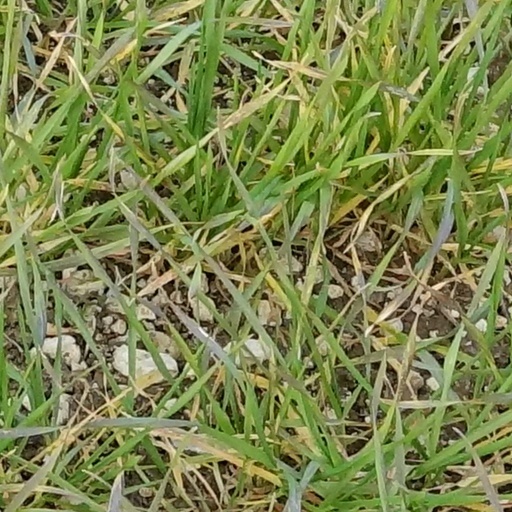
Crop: wheat